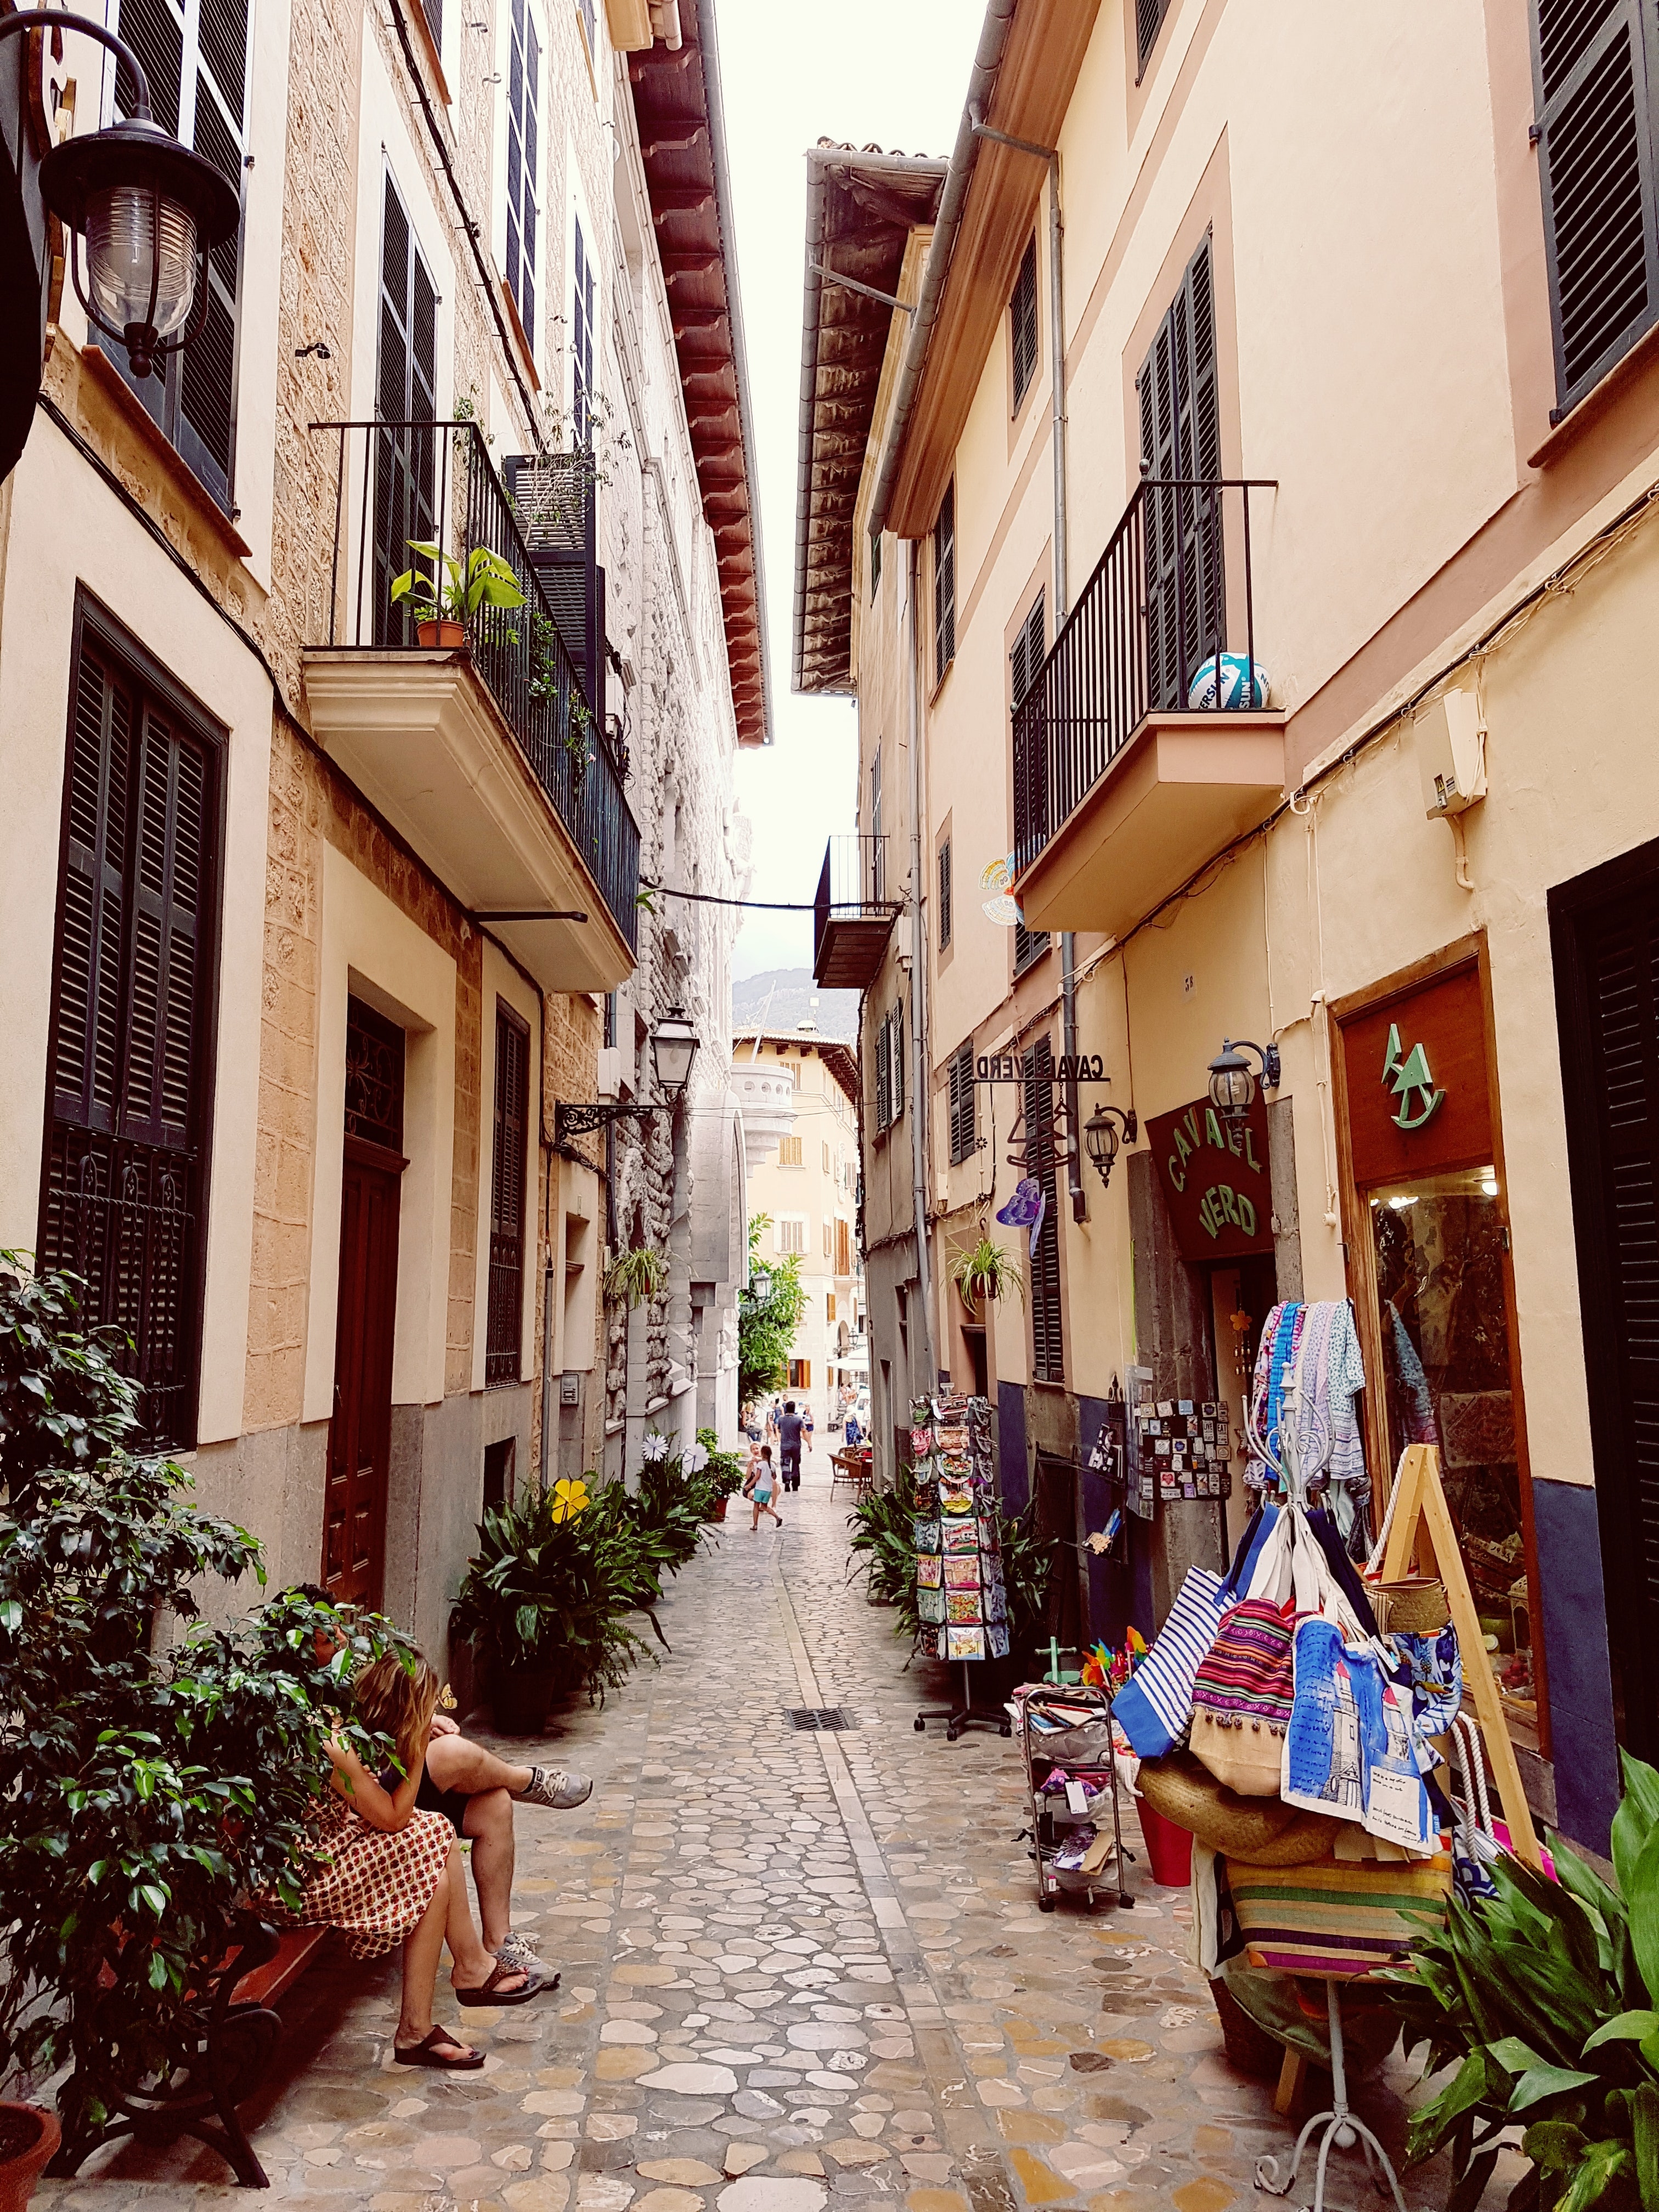
alley, street, neighbourhood, town, road, building, infrastructure, architecture, cobblestone, house, tree, city, tourism, vacation, mixed use, flooring, plant, pedestrian, home, facade, nonbuilding structure, lane, road surface, village